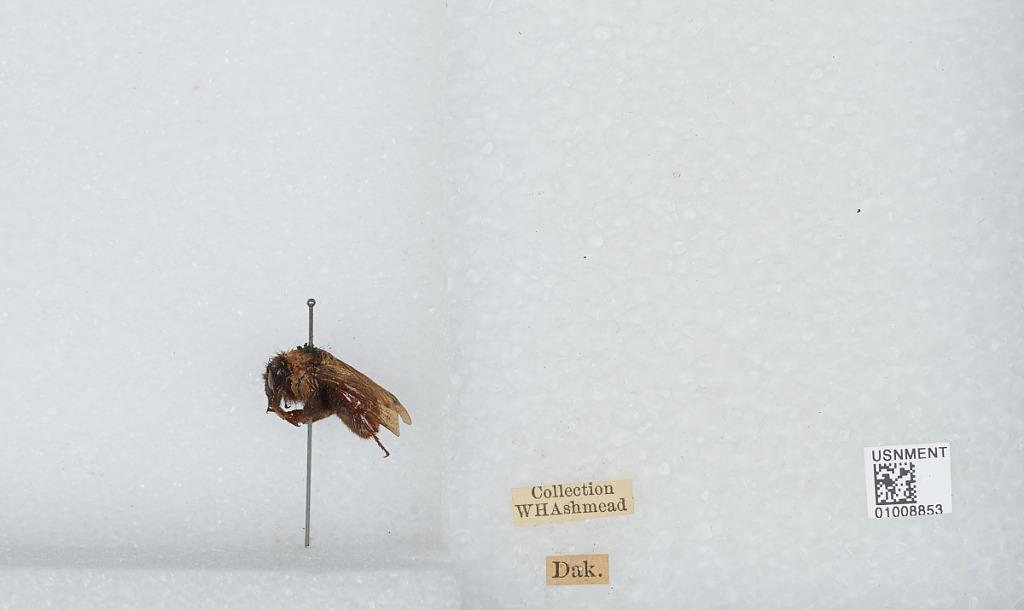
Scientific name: Bombus (Fervidobombus) fervidus fervidus (Fabricius)
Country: United States
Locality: North or South Dakota